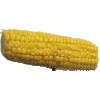
Label: corn